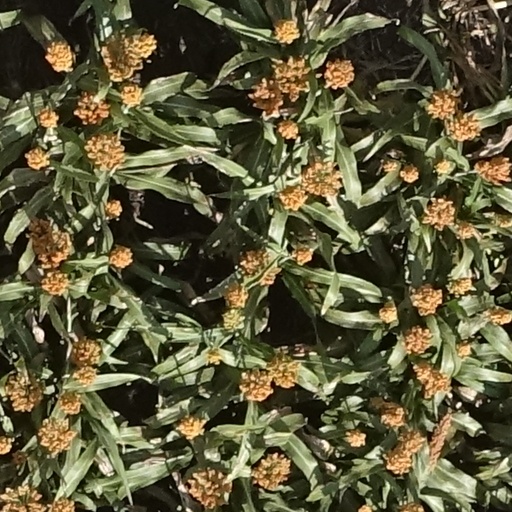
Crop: sorghum